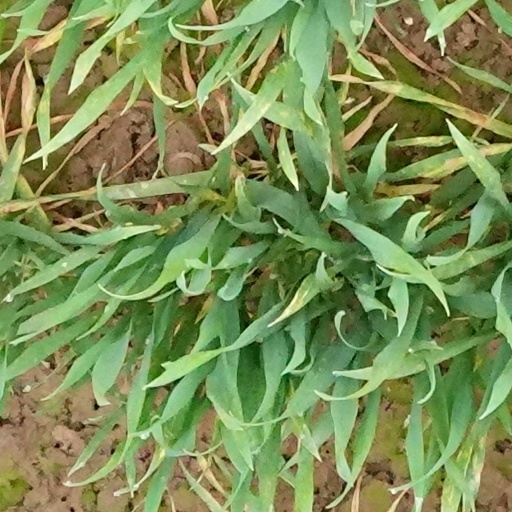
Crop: wheat